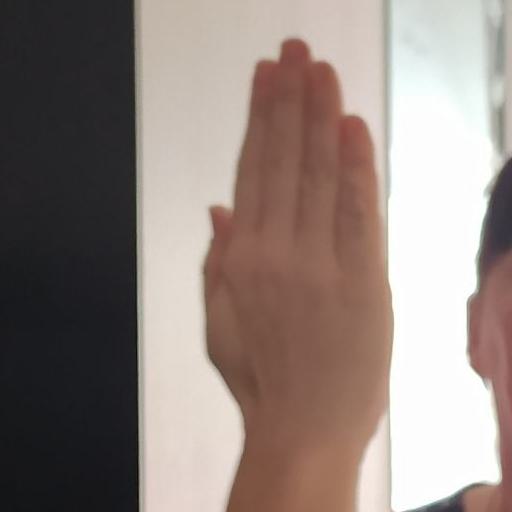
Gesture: stop_inverted